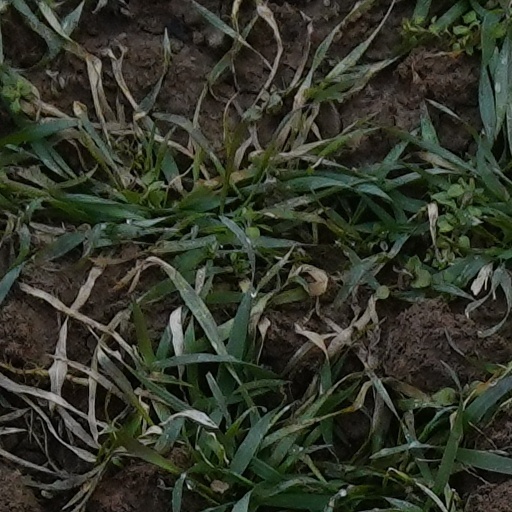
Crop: wheat